Athletics in India

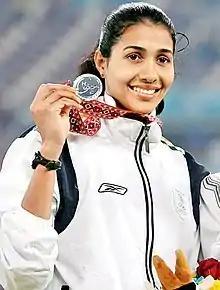
Anju Bobby George is one of India's few global athletics medallists

The start of the 21st century coincided with an improvement in the standard of performances in the sport in India. The country placed second at the 2000 Asian Athletics Championships, taking 21 of the medals available. It fell down the rankings at the 2002 edition, but still won ten medals and retained the women's 4 × 400 m relay title. After a long medal drought at the competition, discus thrower Neelam Jaswant Singh and long jumper Anju Bobby George reached the podium at the 2002 Commonwealth Games, becoming the first Indian women to do so. The 2002 Asian Games saw India return as a force at regional level, winning seven gold and 17 medals overall in athletics. On the women's side, Singh and George both won gold, K. M. Beenamol won 800 m and 4 × 400 m relay gold, Saraswati Saha won the 200 m, and Sunita Rani set the current Asian Games record in the 1500 metres. Bahadur Singh Sagoo was the sole men's gold medallist in the shot put.